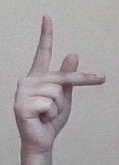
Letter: dha